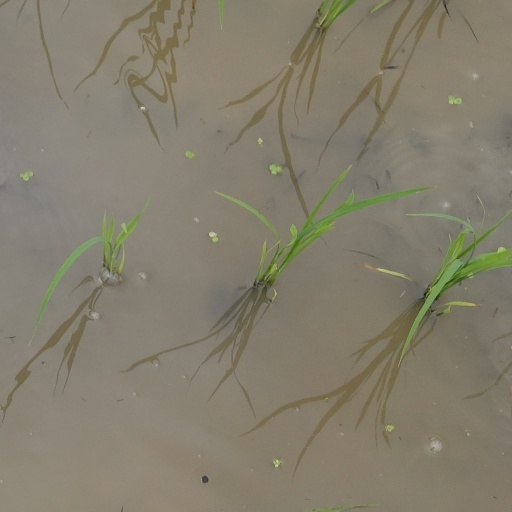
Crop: rice